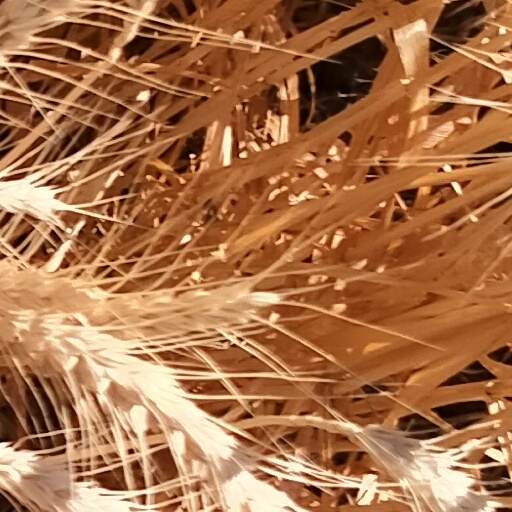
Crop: wheat